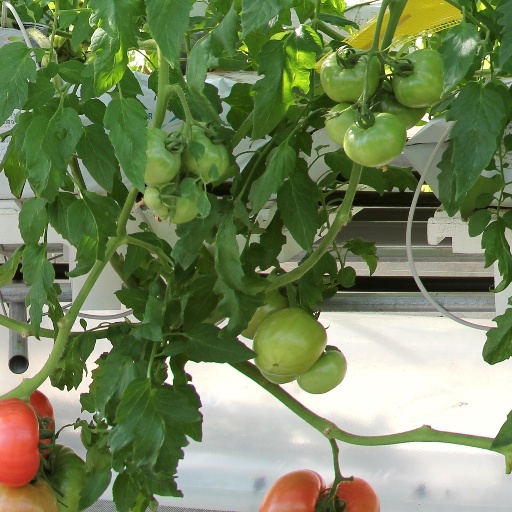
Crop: tomato